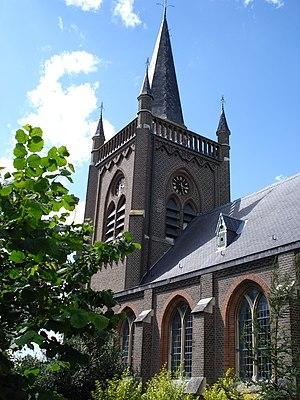
Teeffelen est un village de la commune néerlandaise d'Oss dans la province du Brabant-Septentrional à peu de distance de la rive gauche de la Meuse.